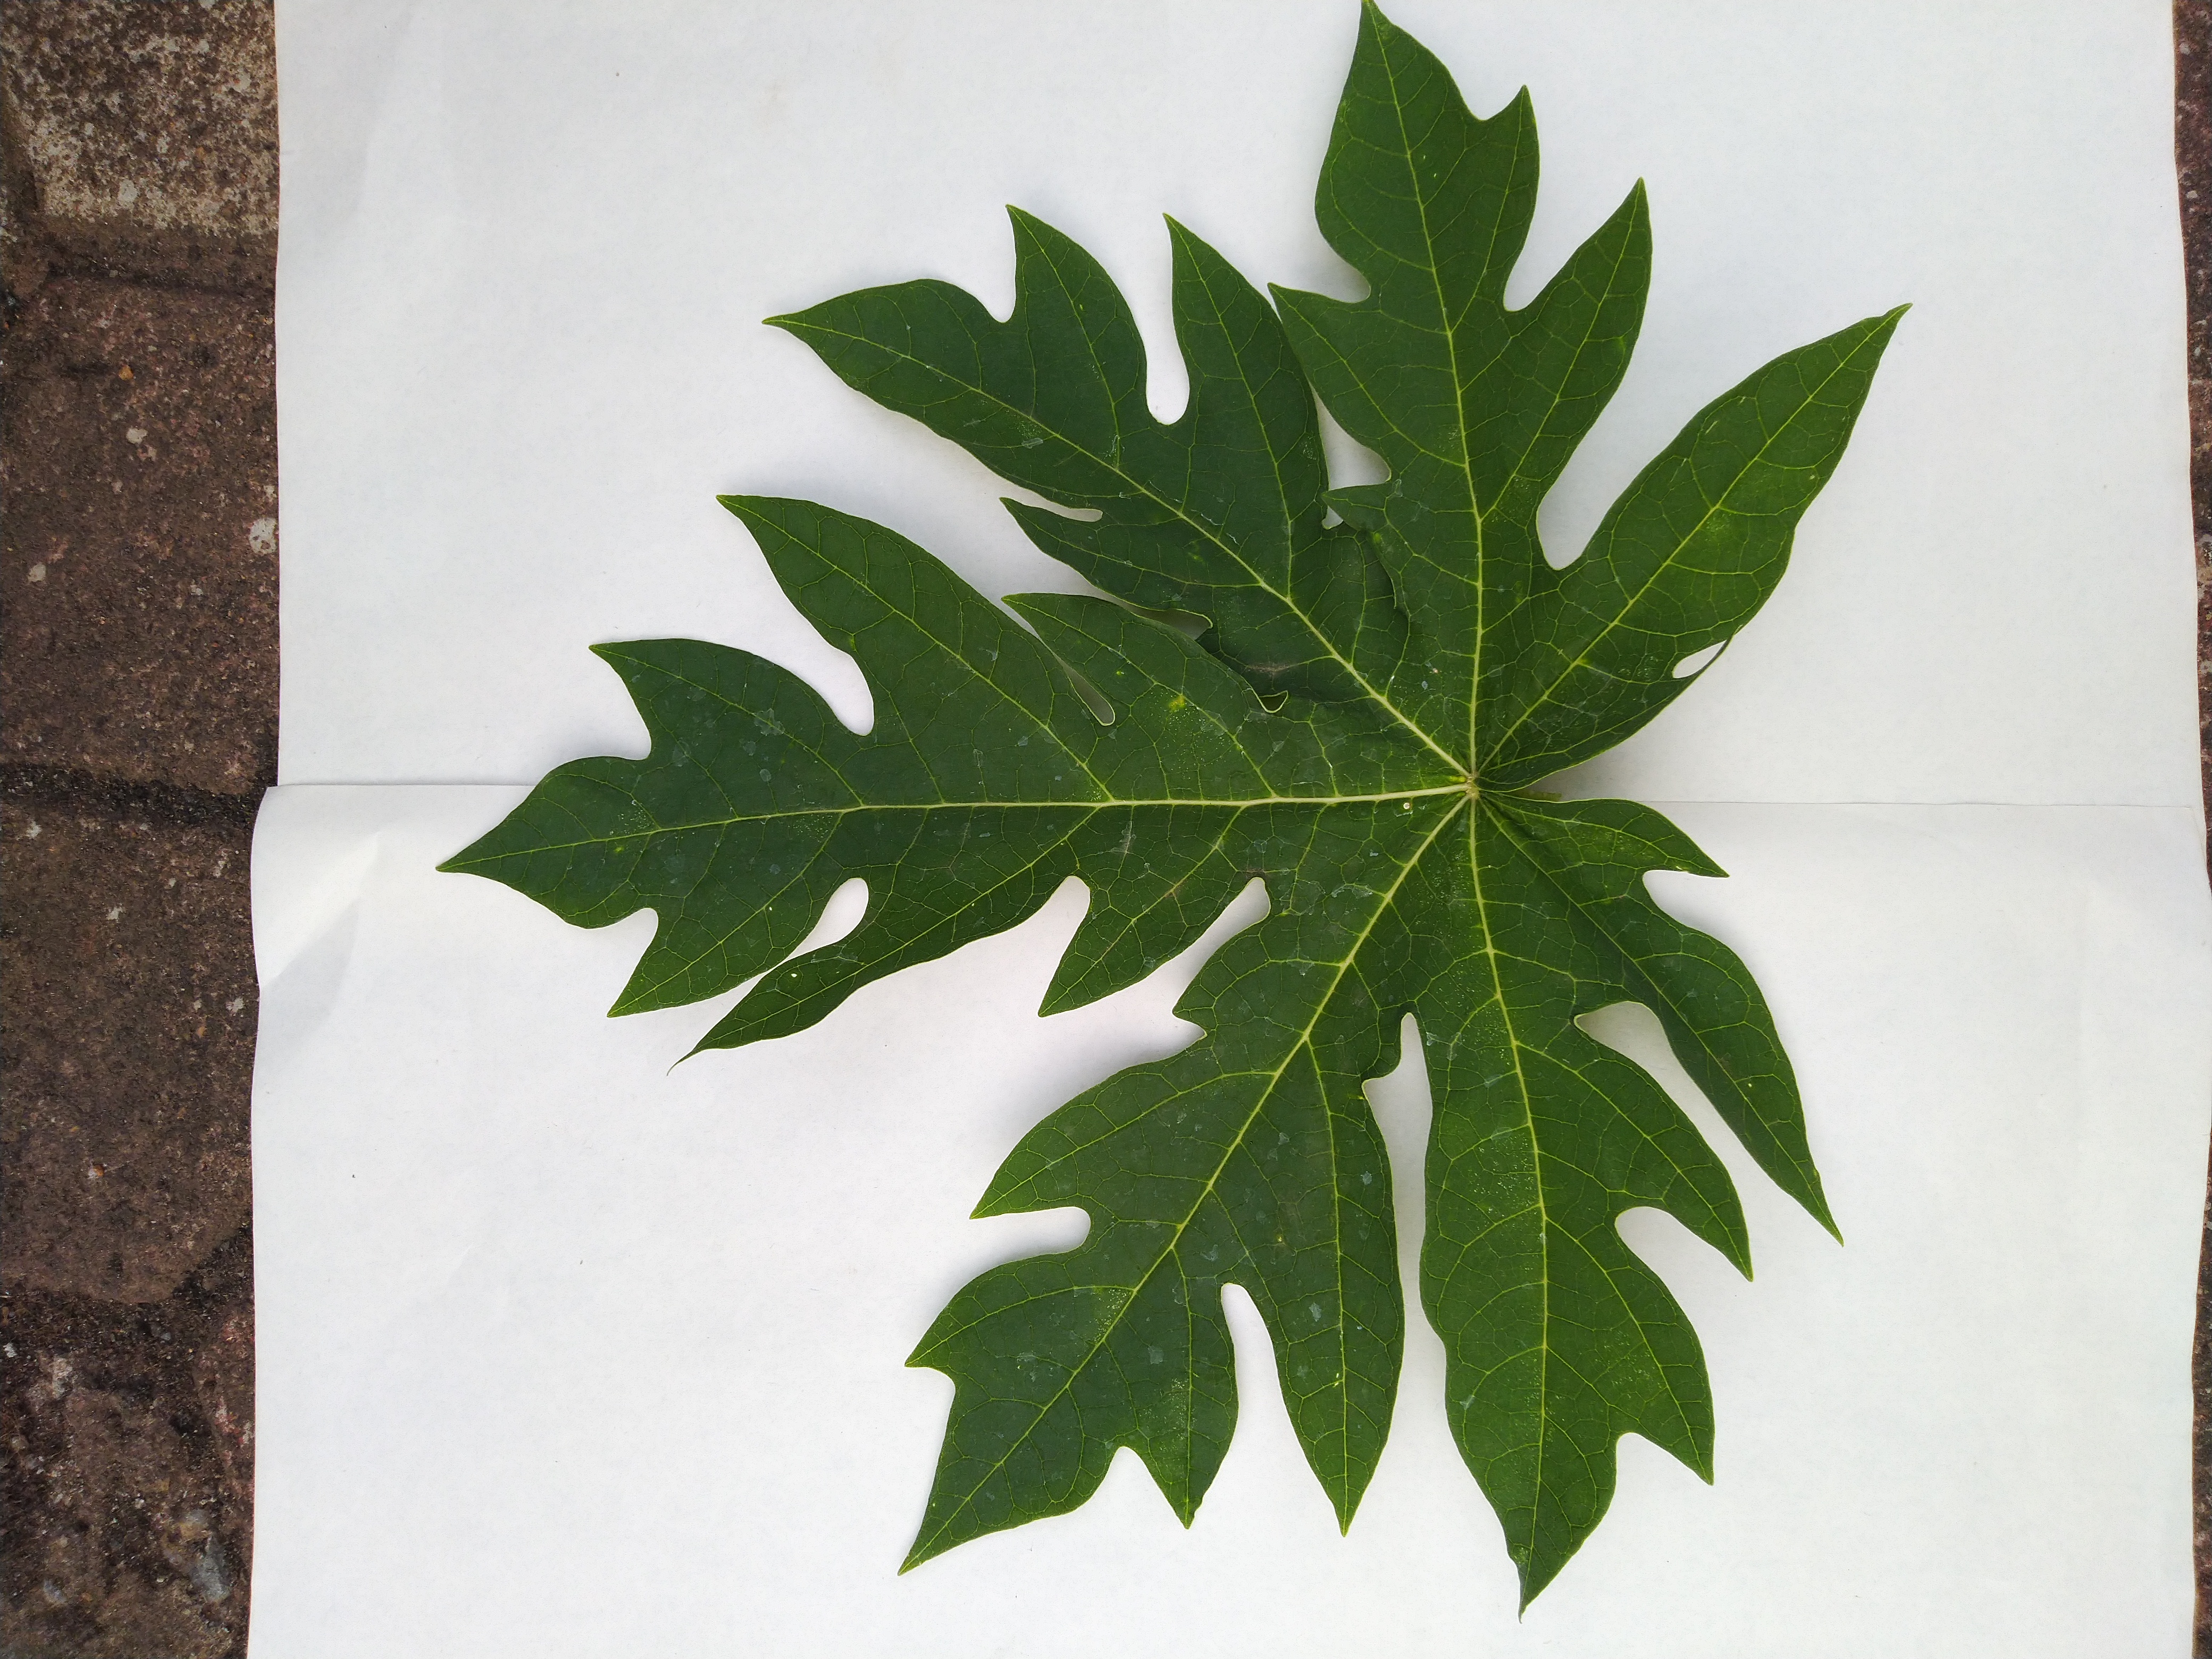
Plant: Papaya